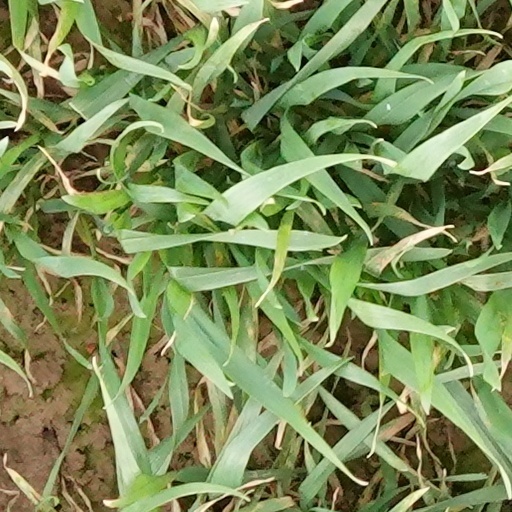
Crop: wheat